Fontenay-sous-Bois station

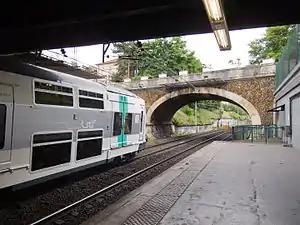
Fontenay-sous-Bois station platforms

Fontenay-sous-Bois station is a railway station on Réseau Express Régional network in Fontenay-sous-Bois, Val-de-Marne, France.